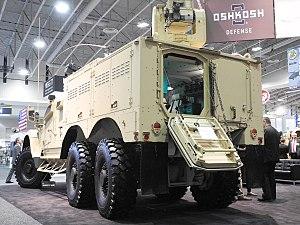
Le Oshkosh M-ATV est un véhicule militaire fabriqué par Oshkosh Corporation. Il est destiné à remplacer le HMMWV dans les zones de combat.